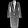
Label: Coat